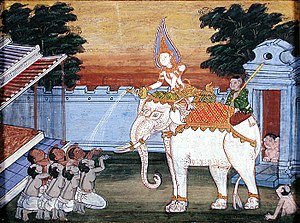
Hvid elefant
En hvid elefant i 1900'tals kunst fra Thailand.
En hvid elefant er en dyr ting, som ejeren ikke kan skille sig af med, og som koster mere i drift og vedligeholdelse, end den indbringer i form af indtægter eller nytte.